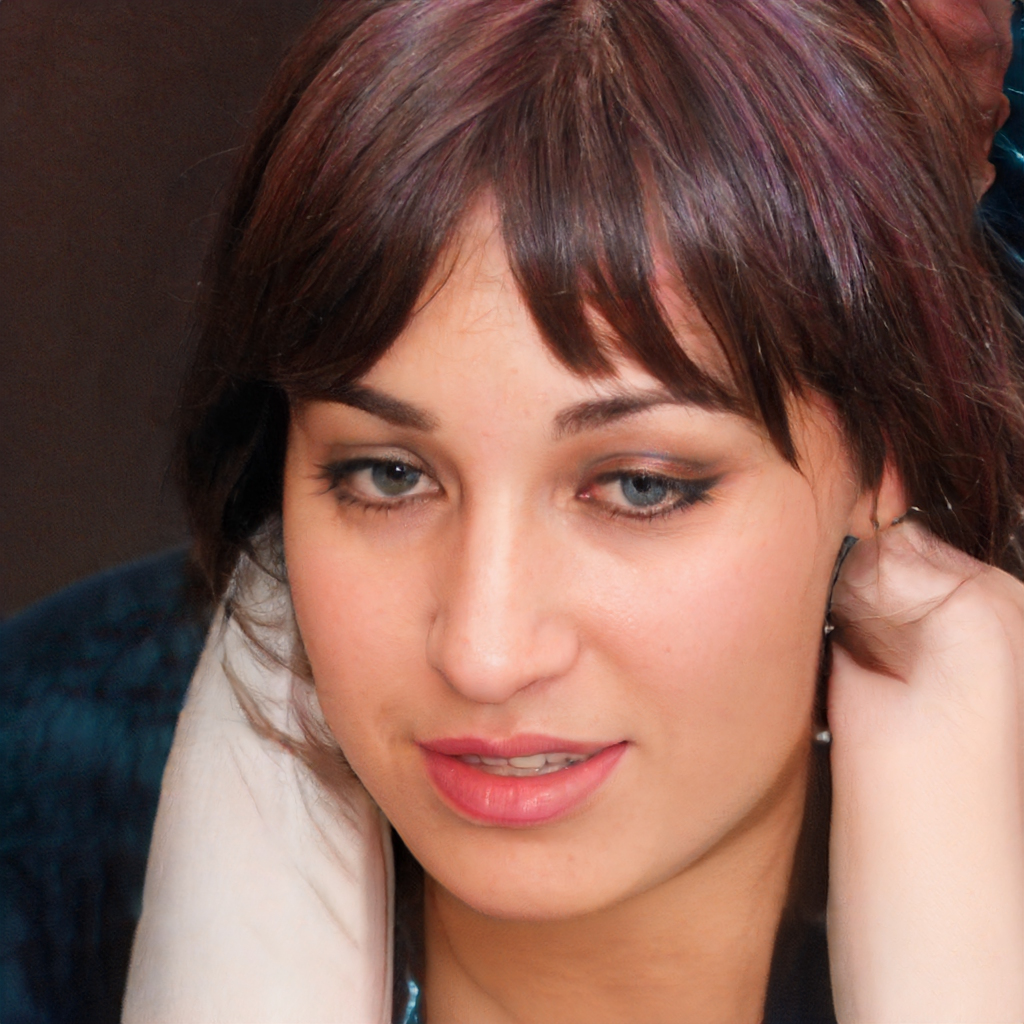
Label: Colored